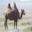
Label: camel